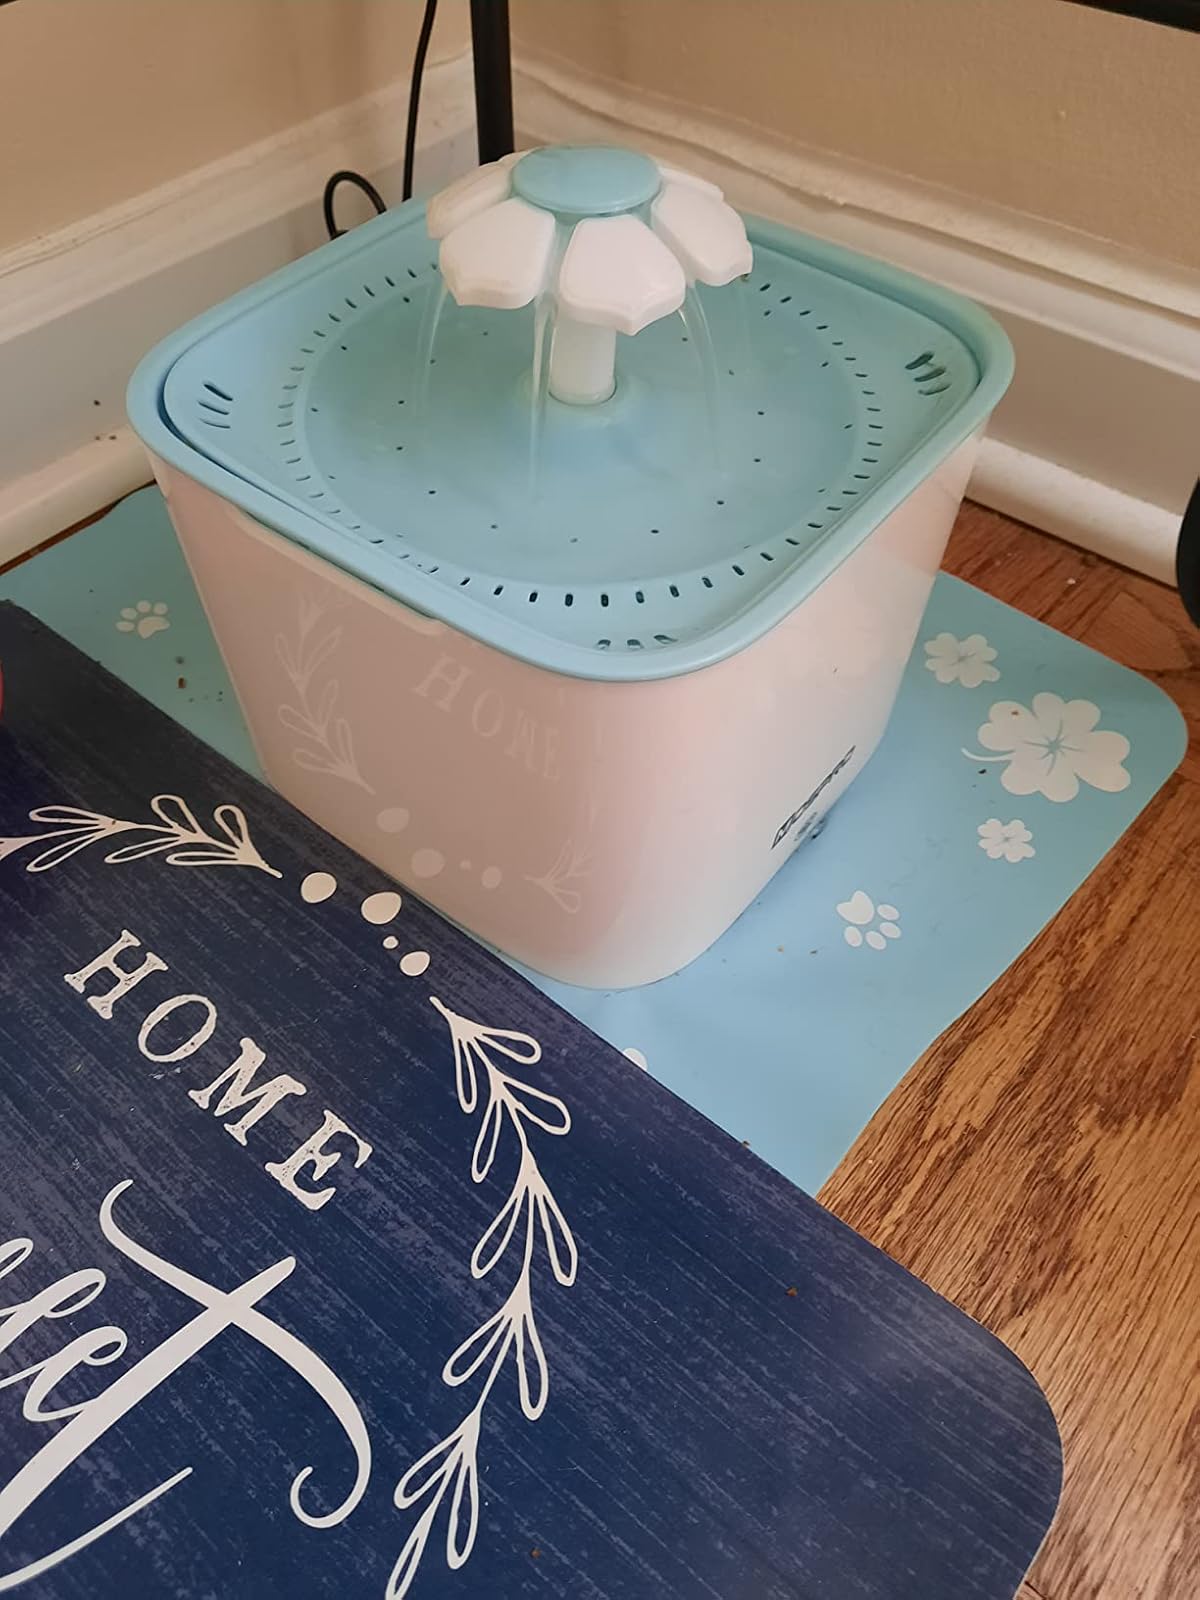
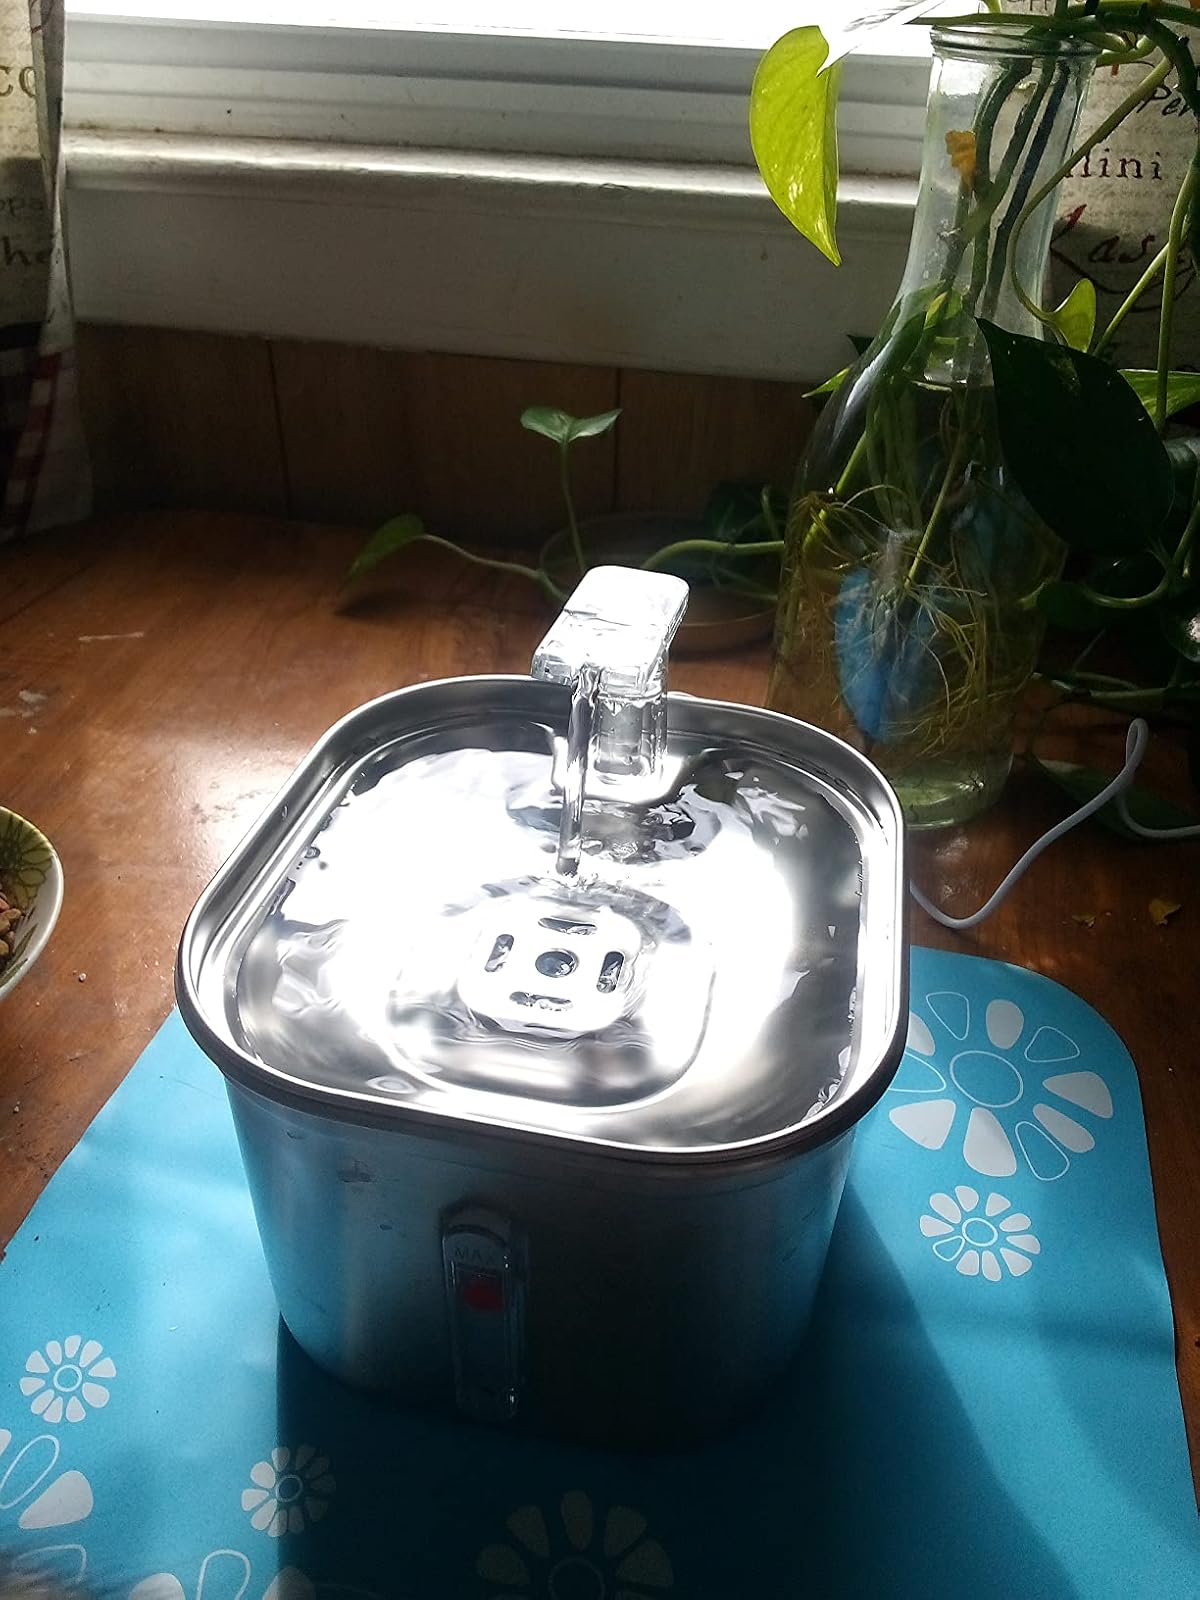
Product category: items_bowl
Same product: no